Packsaddle Bridge

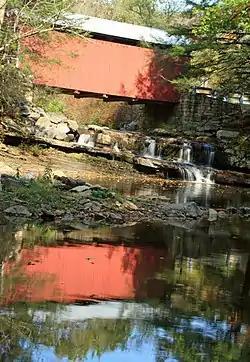
The bridge in October 2010

The Packsaddle Bridge is a historic covered bridge in Fairhope Township, Somerset County, Pennsylvania. It was built in 1877, and is a Kingpost truss bridge, with full vertical plank siding and large cut stone abutments. The bridge crosses Brush Creek. It is one of 10 covered bridges in Somerset County.